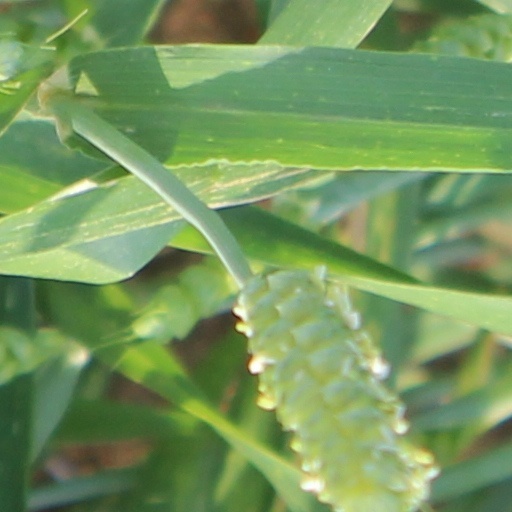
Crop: wheat